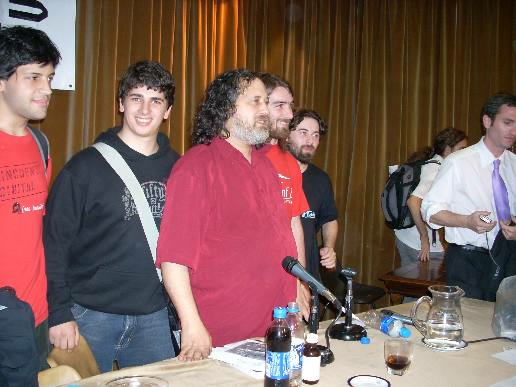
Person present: Yes